Pekka Huhtaniemi

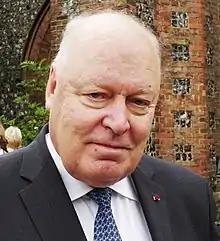
Huhtaniemi in 2013

Pekka Juhani Huhtaniemi (born 9 November 1949, in Valkeakoski) is a Finnish diplomat. He served as Finland's ambassador to the United Kingdom in 2010-2015. In 2006-2010, Huhtaniemi was the Undersecretary of State for Trade in Foreign Affairs.